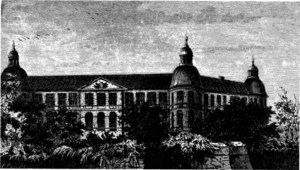
Nicodème Tessin l'Ancien, né en 1615 à Stralsund et mort en 1684 à Stockholm, fut l'un des plus importants architectes suédois. Il fut architecte du roi à partir de 1646, architecte municipal de la ville de Stockholm à partir de 1661 et architecte à la cour après 1676.